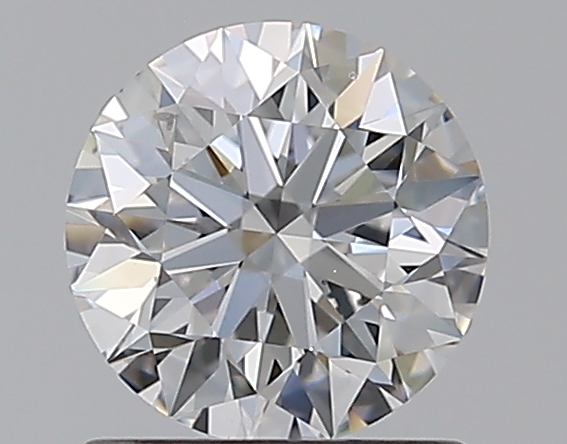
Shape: round
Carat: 0.92
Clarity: SI1
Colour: E
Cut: EX
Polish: EX
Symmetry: EX
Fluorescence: F
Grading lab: GIA
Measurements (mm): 6.18 x 6.2 x 3.88